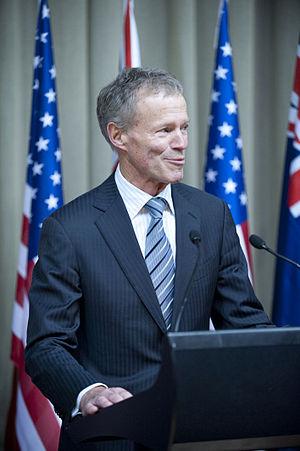
Le Haut-commissariat de la Nouvelle-Zélande au Royaume-Uni est la mission diplomatique de la Nouvelle-Zélande au Royaume-Uni. Institué en 1906, il remonte à 1871 et l'envoi du premier Agent-général de la Nouvelle-Zélande au Royaume-Uni, ce qui en fait, de loin, la plus ancienne mission diplomatique de la Nouvelle-Zélande.